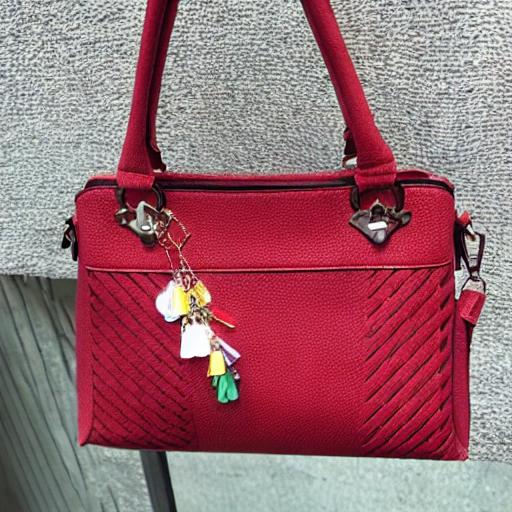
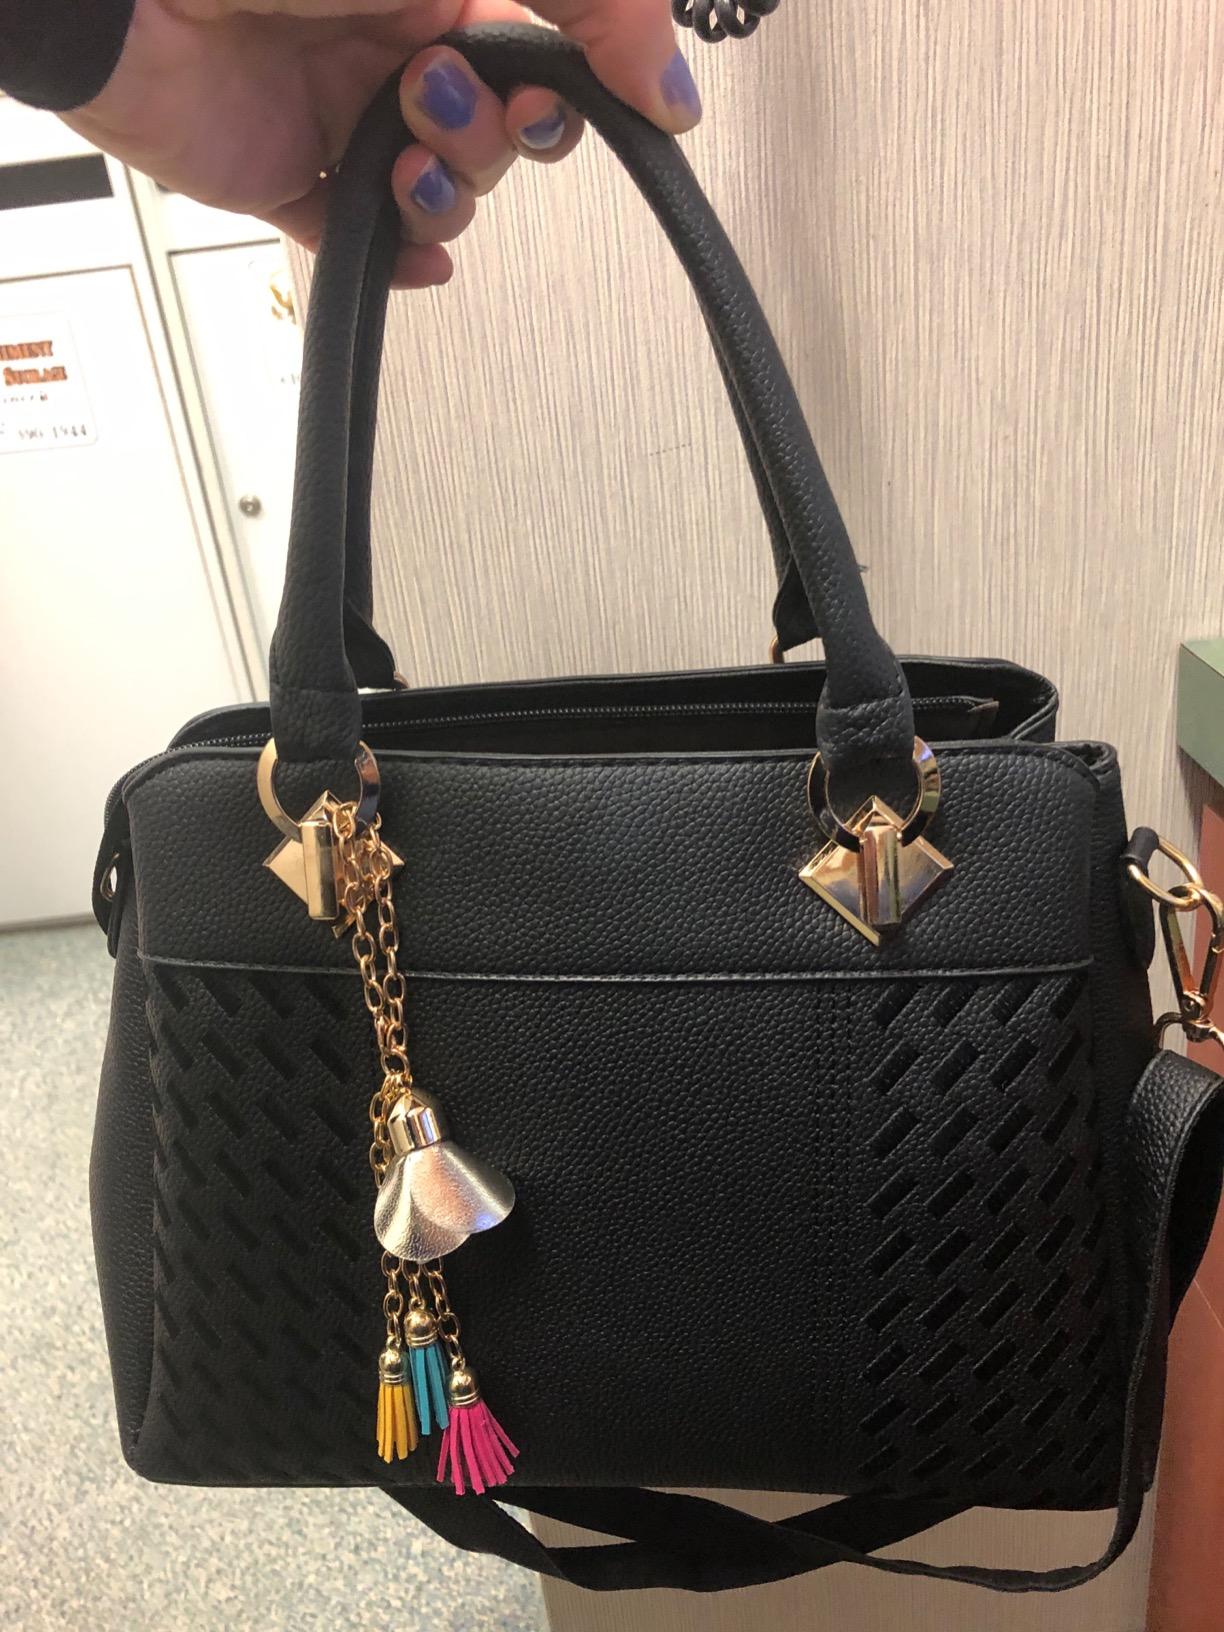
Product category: accessories_handbag
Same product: no